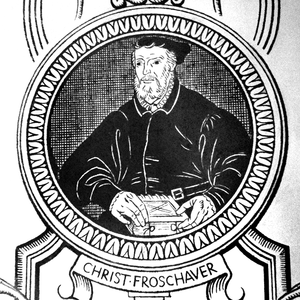
Christoph Froschauer est le premier imprimeur à Zurich, connu notamment pour l'impression de la Bible de Zurich, la traduction de la Bible par Ulrich Zwingli. Son atelier est le noyau de la maison d'édition Orell Füssli.